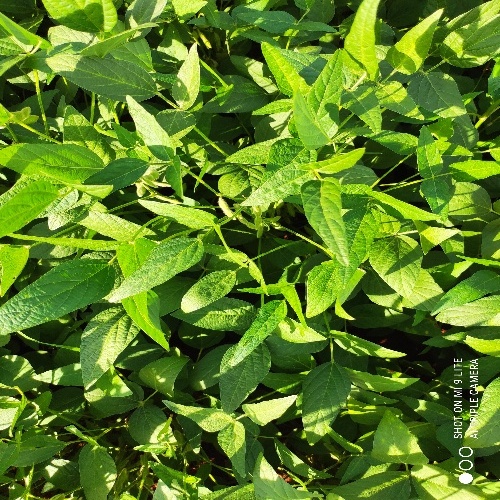
Label: Healthy